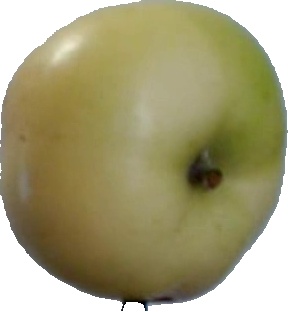
Label: apple_6